Bob Feller

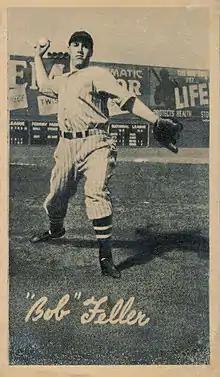
1936 Goudey Feller baseball card

In 1936, Feller was signed by Cy Slapnicka, a scout for the Indians, for one dollar and an autographed baseball. While scouting Feller, Slapnicka said, "This was a kid pitcher I had to get. I knew he was something special. His fastball was fast and fuzzy; it didn't go in a straight line; it would wiggle and shoot around. I didn't know then that he was smart and had the heart of a lion, but I knew that I was looking at an arm the likes of which you see only once in a lifetime." Feller was assigned to the Fargo-Moorhead Twins and was to report there after finishing the high school semester.